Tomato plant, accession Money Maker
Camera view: horizontal (90 deg, fisheye); turntable rotation: 90 degrees
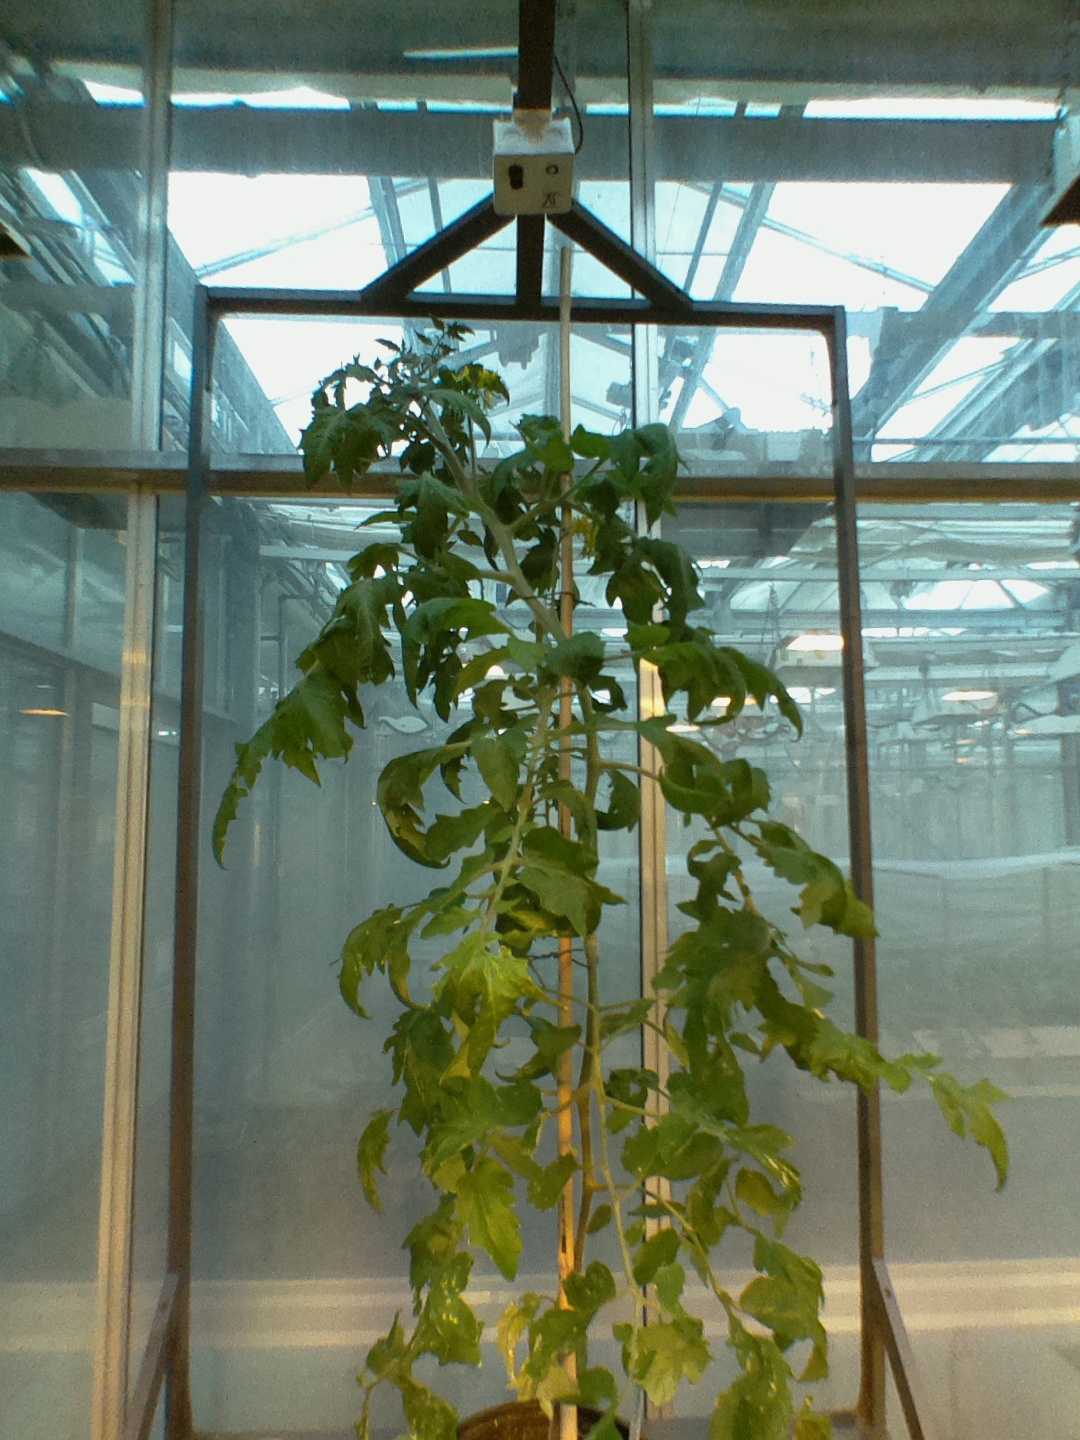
BBCH growth stage 68: Full flowering, 80%-90% of flowers open, more petals falling